Answer in natural language. Considering the relative positions, is framed mountain landscape photo (marked A) to the left or right of dark frame red plaid blanket bed (marked C)? Choose between the following options: left or right
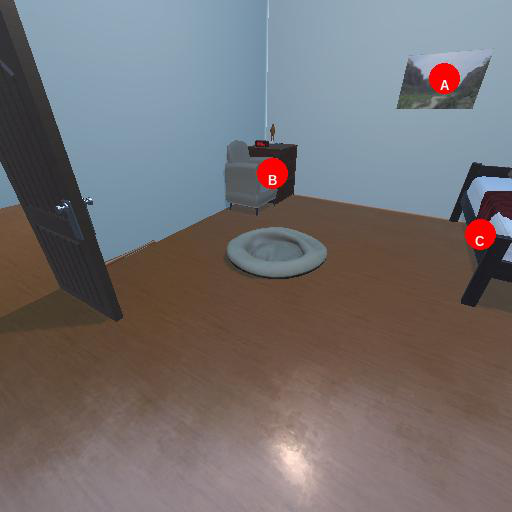
<answer>left</answer>